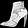
Label: Ankle boot